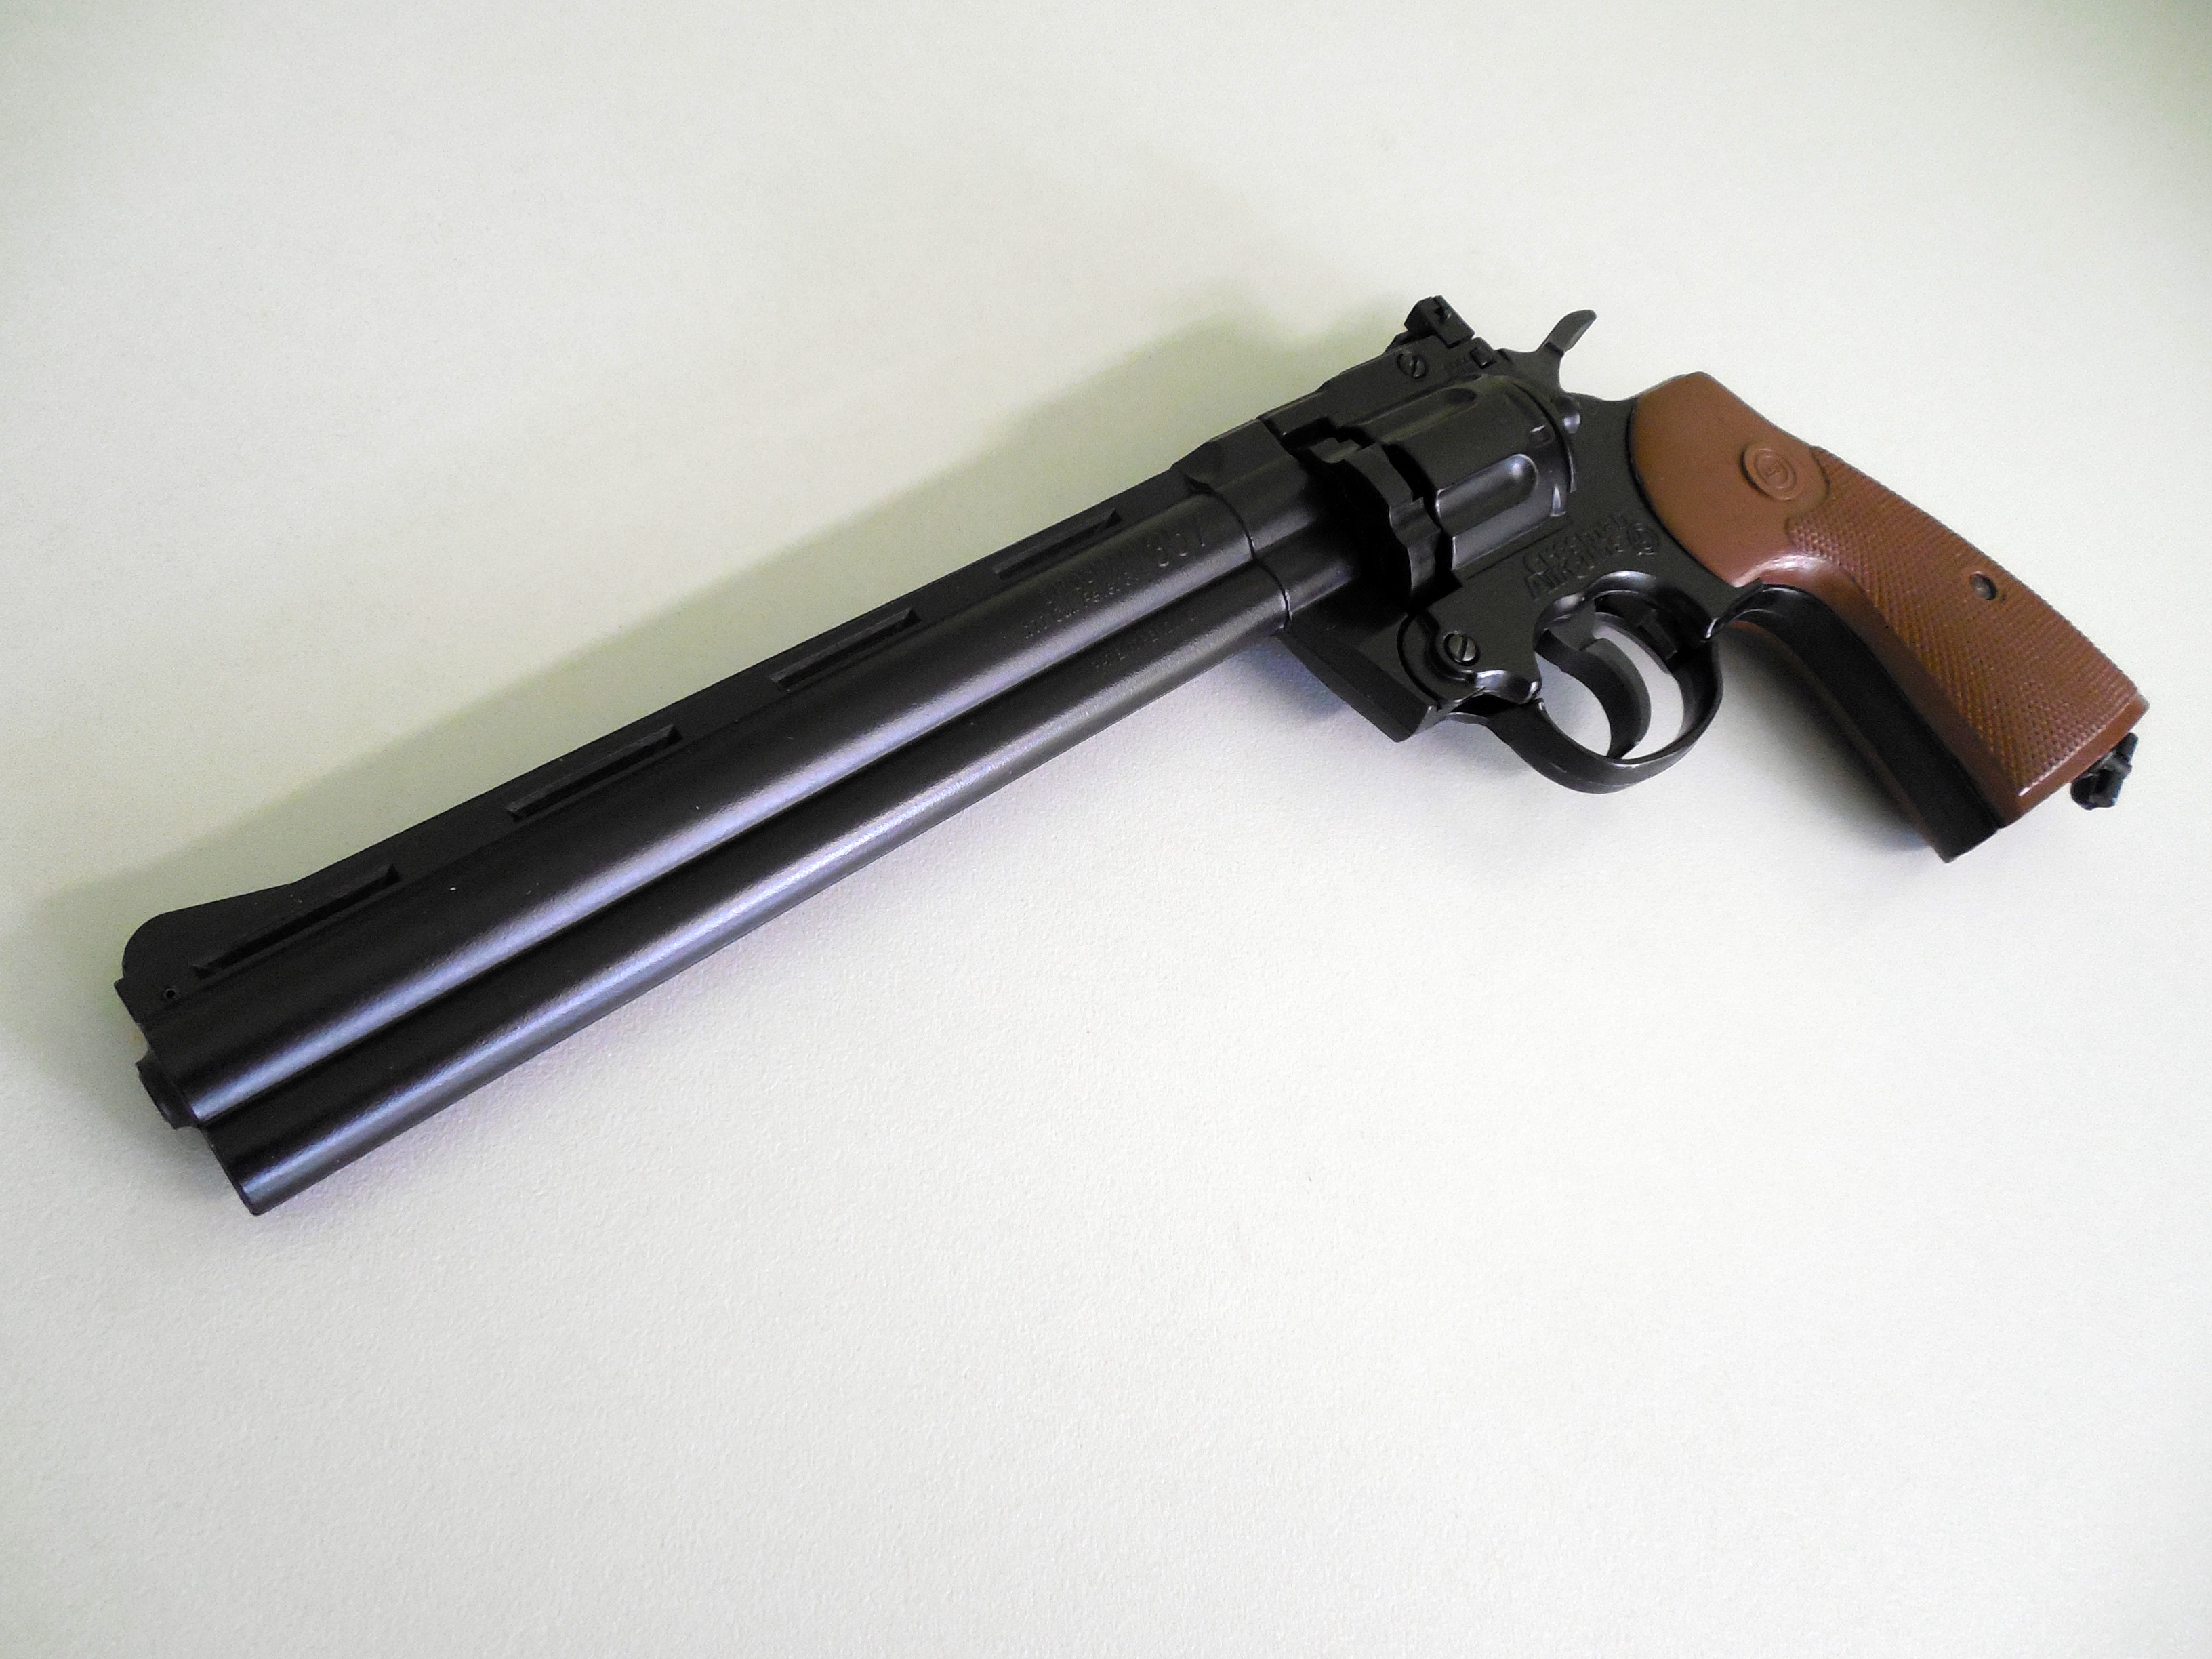
weapon, gun, rifle, pistol, colt, handgun, compressed air, revolver, firearm, trigger, hand gun, gun barrel, air pistol